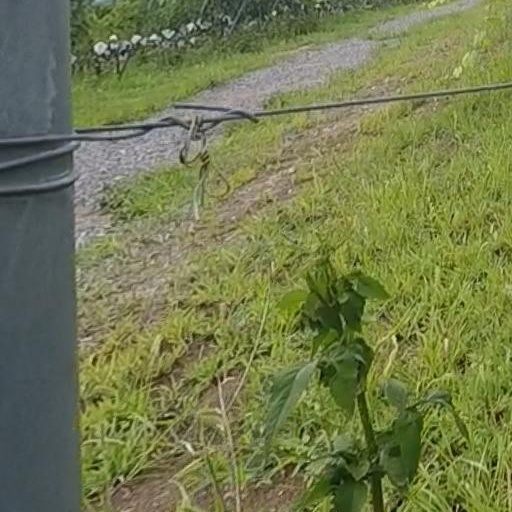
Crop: grape